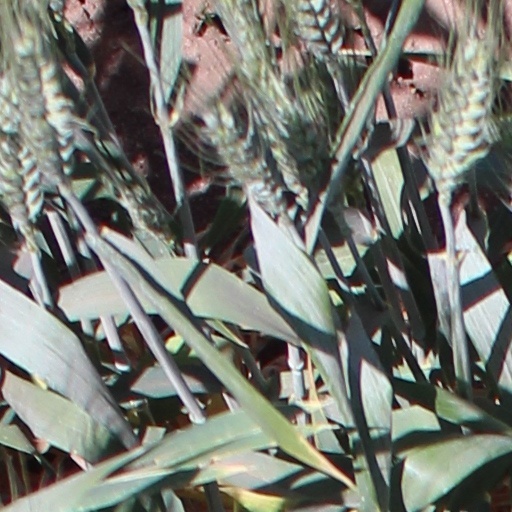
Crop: wheat